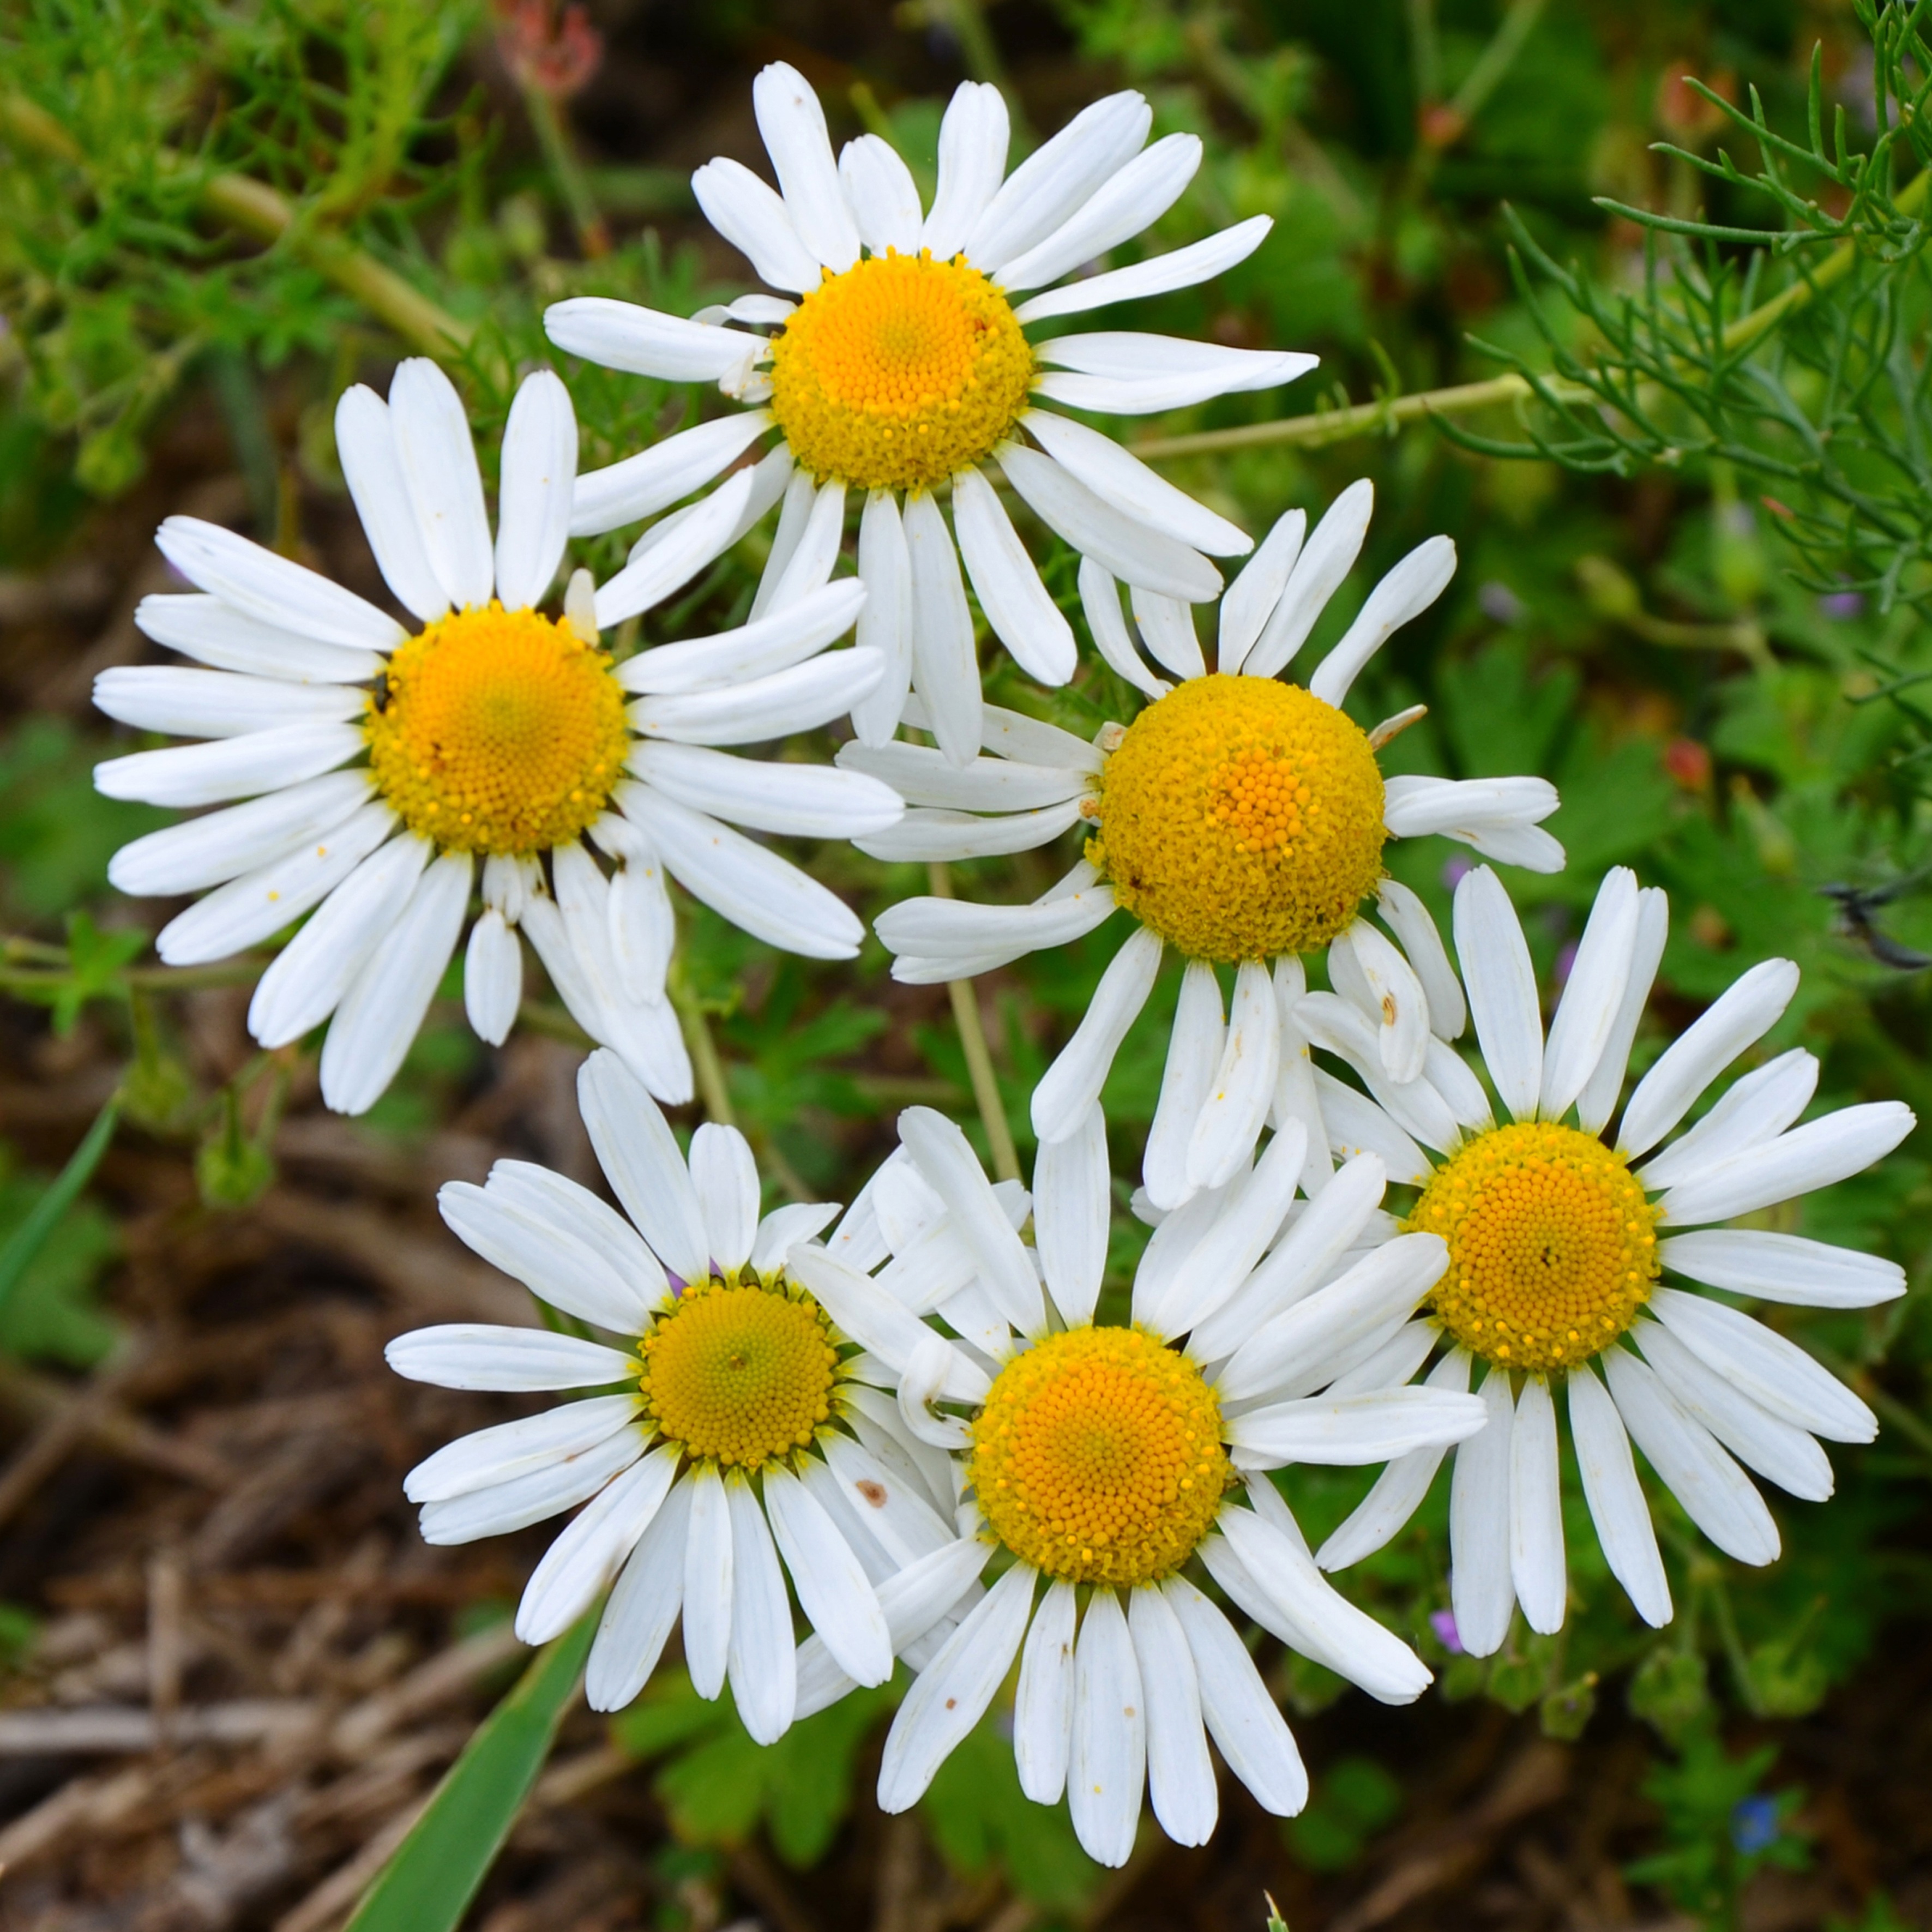
nature, plant, white, meadow, flower, petal, bloom, daisy, herb, botany, flora, wildflower, flowers, tee, chamomile, flowering plant, daisy family, oxeye daisy, chamomile blossoms, camomile field, annual plant, land plant, chamaemelum nobile, marguerite daisy, tanacetum parthenium